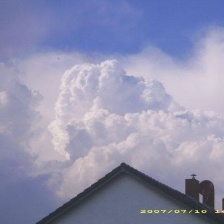
Cloud type: Cumulus